Church of Saint Quentin, Tournai

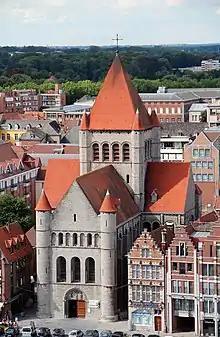
The exterior of the Romanesque church of Saint Quentin in Tournai, Belgium

The Church of St. Quentin is a Roman Catholic parish church in Tournai, Belgium. The largely Romanesque building is located on the main square of the town, the Grand-Place.